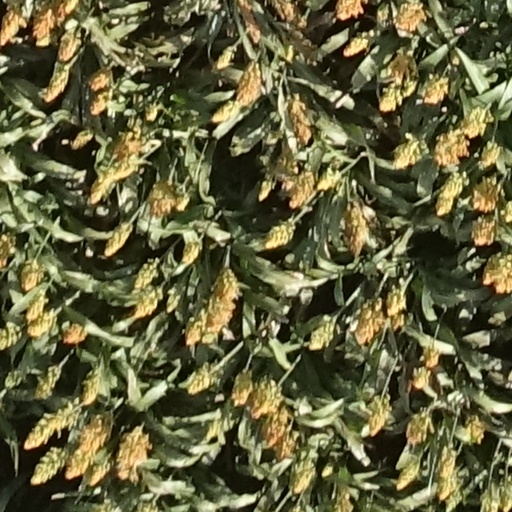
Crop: sorghum